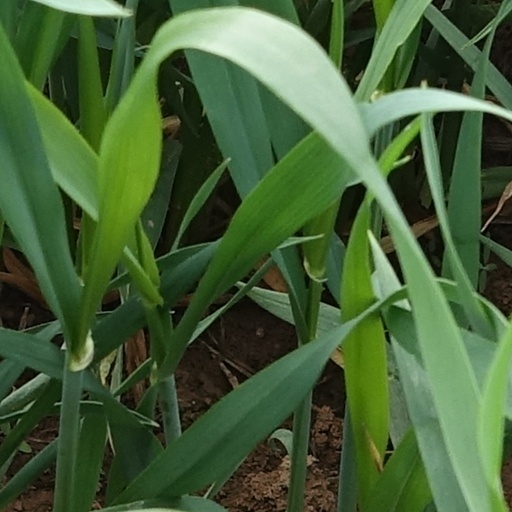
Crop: wheat